Bernhard Nocht Institute for Tropical Medicine

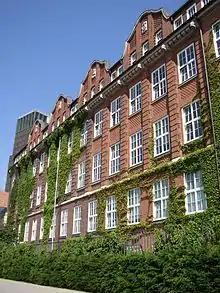
Bernhard Nocht Institute

Bernhard Nocht Institute for Tropical Medicine (Bernhard-Nocht-Institut für Tropenmedizin) (BNITM) in Hamburg is Germany's largest institution for tropical medicine, with a workforce of about 250 people in Hamburg. It is member of the Leibniz-Association.